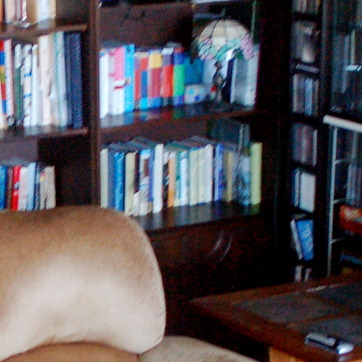
Material: paper